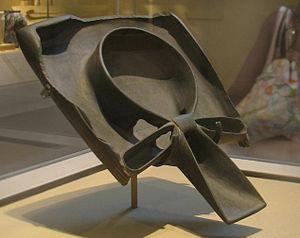
Plateau à offrande égyptien associant les sigles Ka et Ânkh (vie et énergie vitale). Période protodynastique. Metropolitan Museum of Art de New-York.
Selon les Anciens Égyptiens, la composition de l'être humain dépasse la simple dualité entre le corps et l'âme. Chaque individu compte en lui une dizaine de composantes matérielles et immatérielles qui l'intègrent dans la sphère terrestre du sensible et dans la sphère impalpable des dieux et ancêtres. Après la mort, grâce à ses composantes éthérées, l'individu peut espérer une survie posthume dans la tombe et une existence immortelle auprès des puissances surnaturelles qui règlent les phénomènes cosmiques. La conservation du souffle de vie est cependant conditionnée par le respect, la vie durant, des principes de la Maât et par la maîtrise efficace de la magie-Heka. Cette dernière est à la fois une puissance intérieure et un savoir livresque qui permettent aux humains de s'assimiler aux dieux.